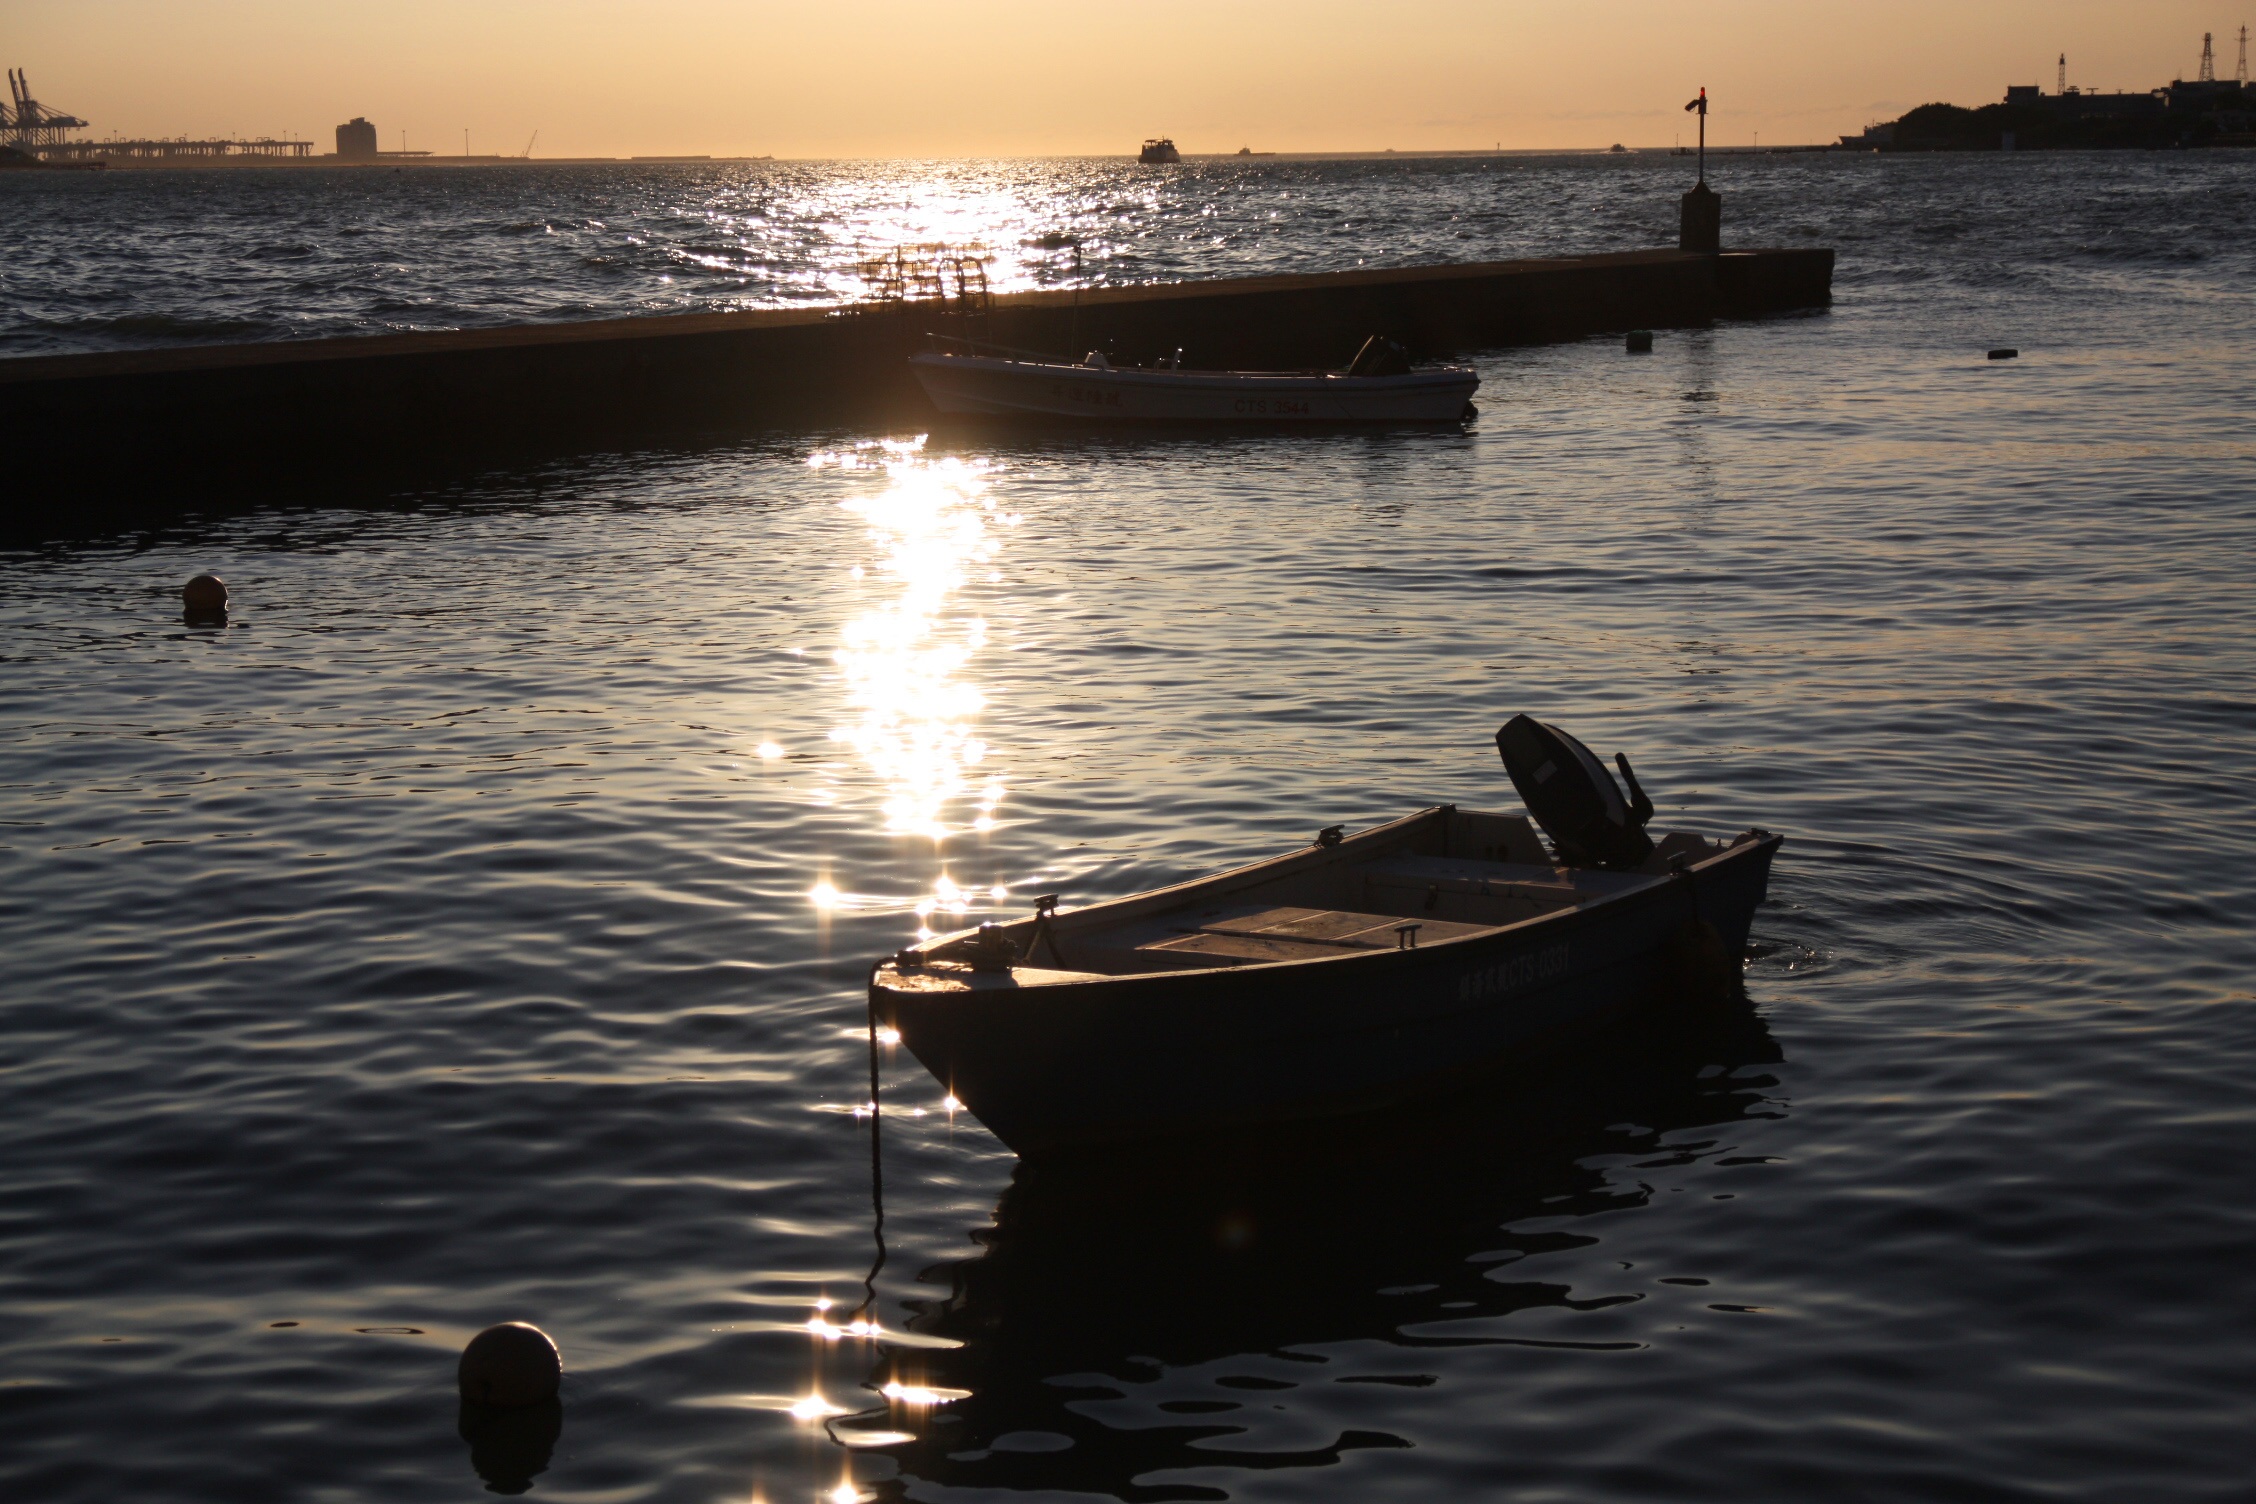
sea, coast, water, ocean, horizon, sunrise, sunset, boat, morning, shore, wave, ship, dusk, evening, reflection, vehicle, bay, port, boating, taiwan, watercraft rowing